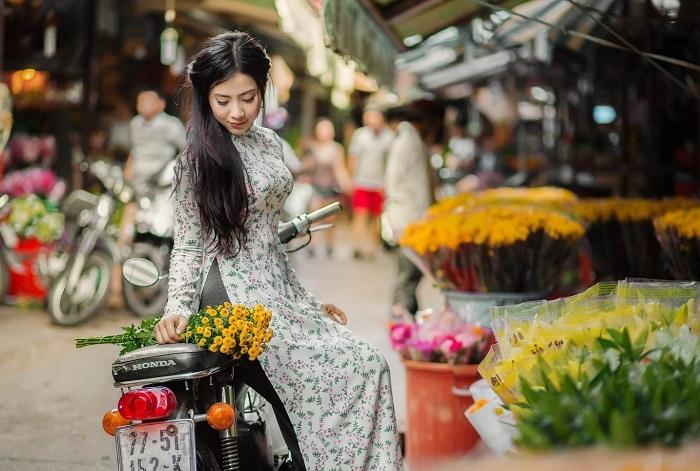
cô gái đang ngồi trên xe máy